Ring expansion and contraction

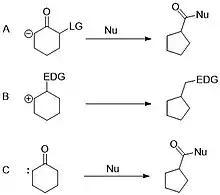
Ring contraction through anionic (A), cationic (B), and carbenoid (C) reactive intermediates.

In the Baeyer-Villiger oxidation an O atom is introduced into a ring.